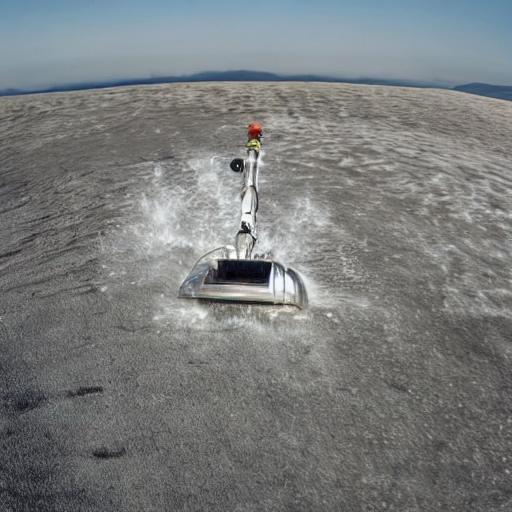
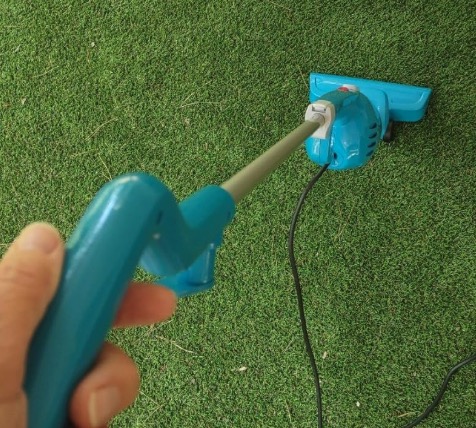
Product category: items_vacuum
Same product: no